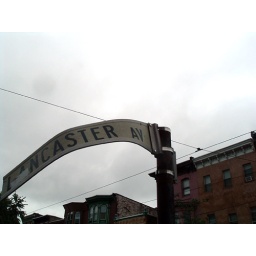
A bent street sign in West Philly.